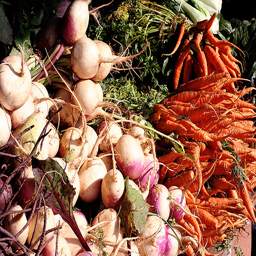
A produce market of radishes, carrots, and celery.
Turnips and carrots like these will be used to make a nourishing soup.
a bunch of vegetables are piled up together
some turnips and carrots sitting on a table together
A table is covered with various healthy vegetables.